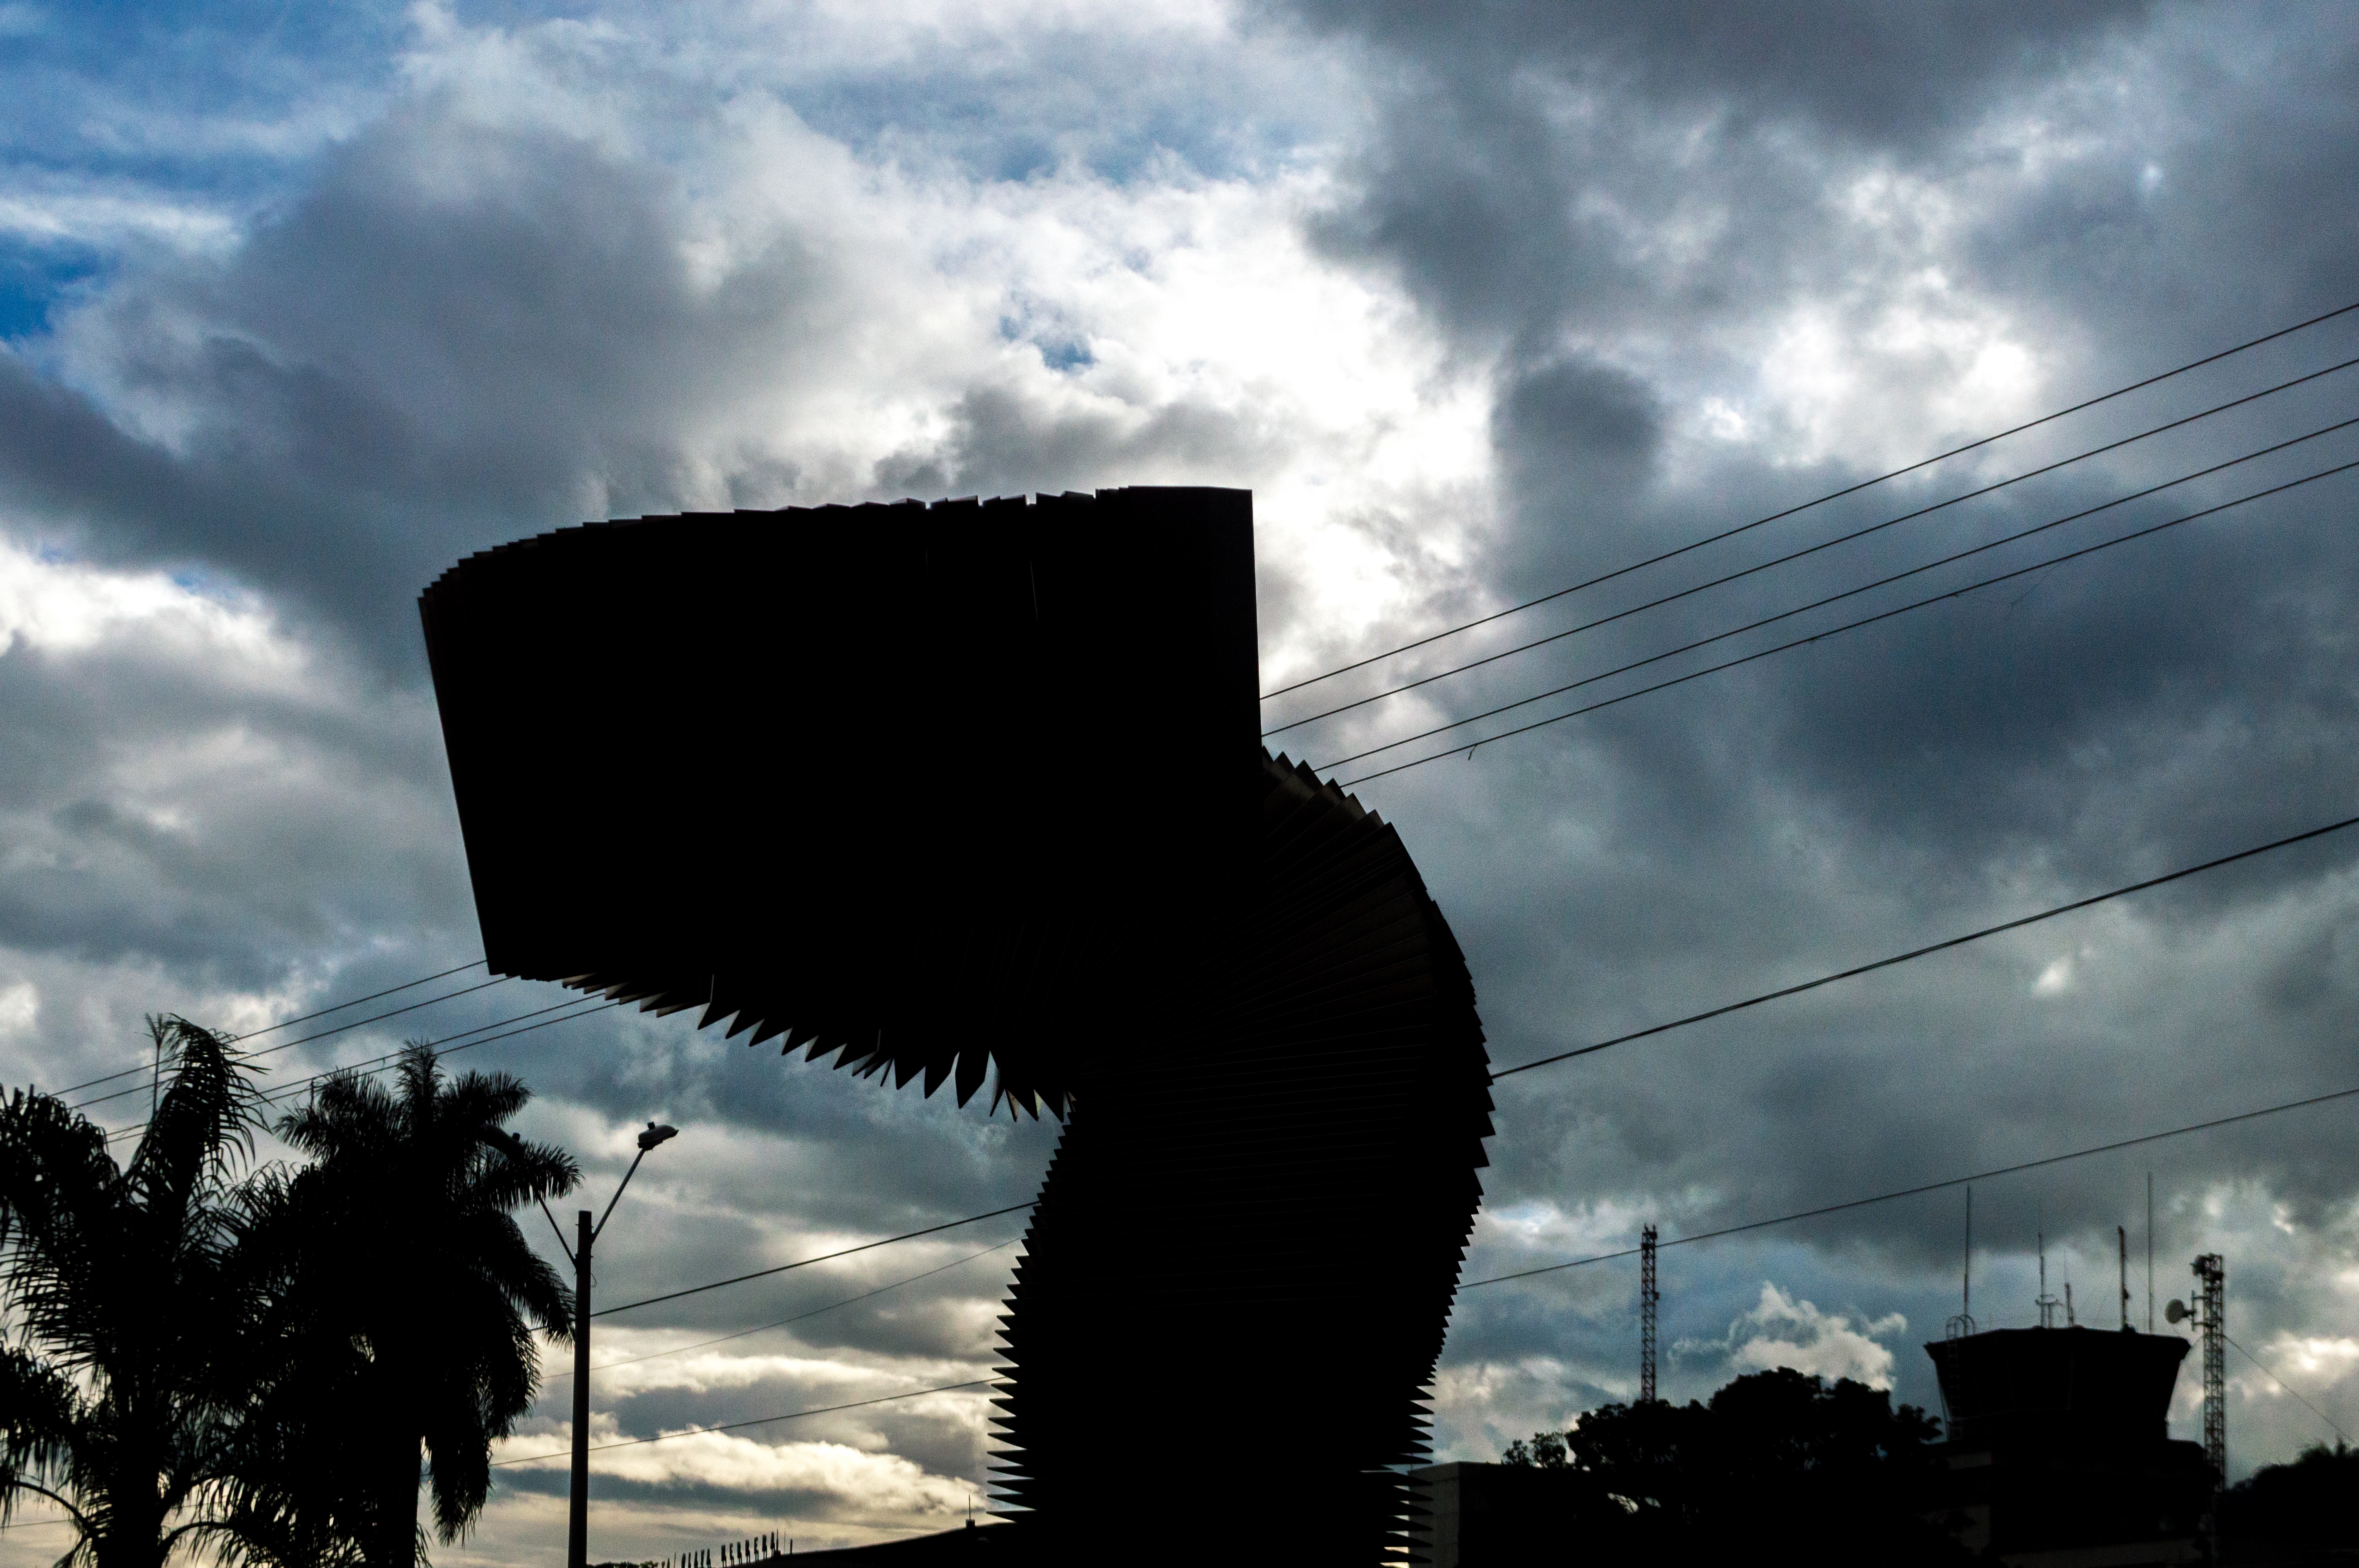
silhouette, light, cloud, sky, sunlight, morning, wind, evening, reflection, darkness, blue, shape, meteorological phenomenon, atmosphere of earth